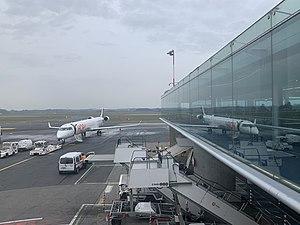
Tarmac de l'aéroport de Nantes en janvier 2020.